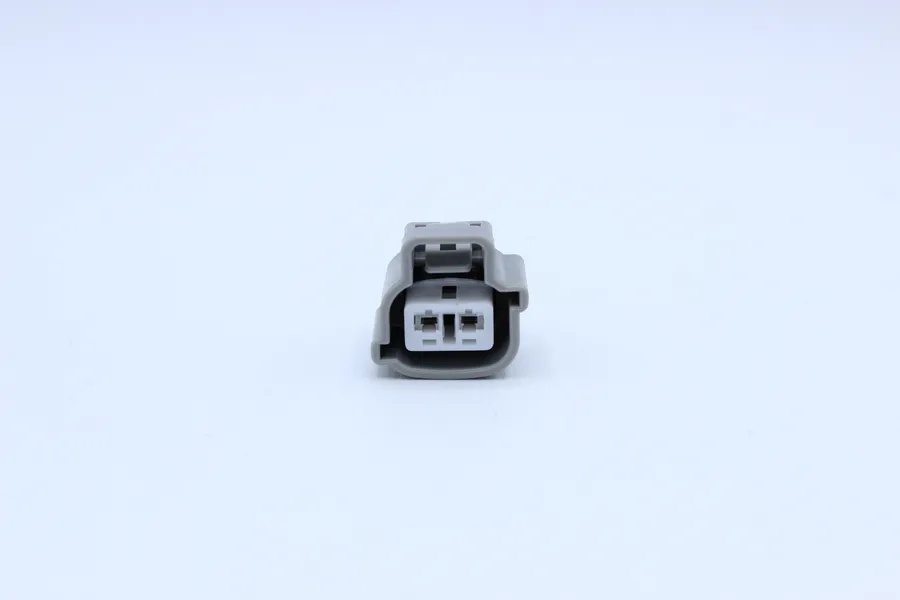
Sumitomo Female TS Brown  - 2 Terminal
Sumitomo TS in Brown. These connectors are typically found in OEM applications and are available as a connector only or as a flying lead. An extra terminal is included with every connector, because mistakes do happen.
Brand: Hang Tight
Category: Electronics > Components > Electronics Component Connectors